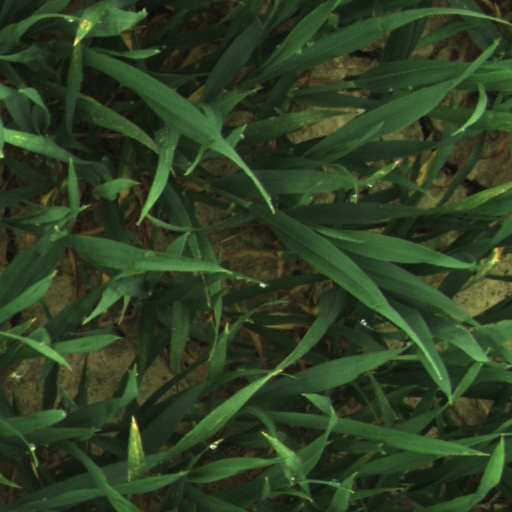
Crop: wheat